Melisa Can

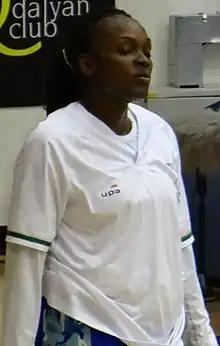

Michelle Marie Campbell (born May 12, 1984, in Iowa), aka Melisa Can, is retired female basketball player who played power forward.